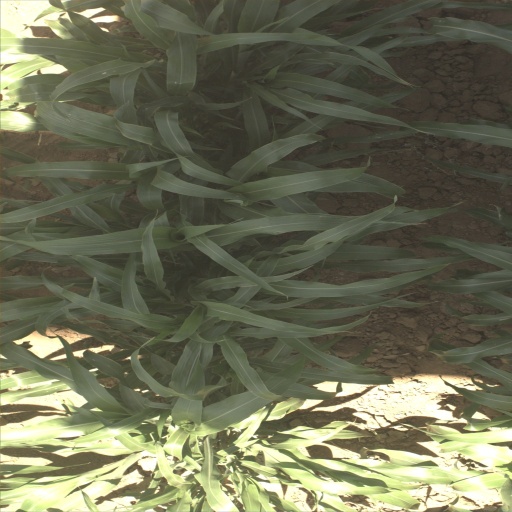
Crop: sorghum